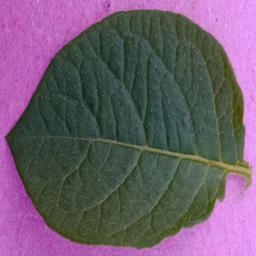
Label: Potato___Healthy